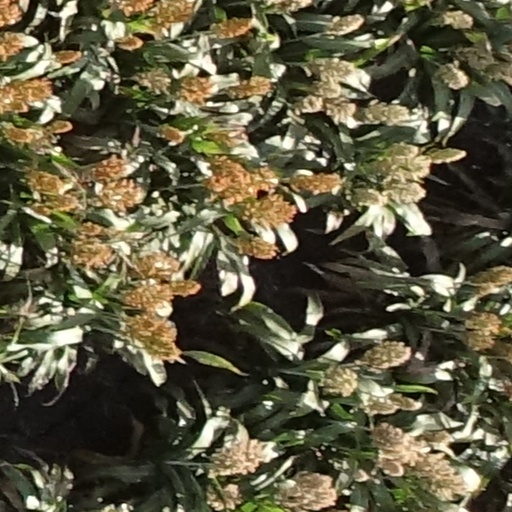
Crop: sorghum